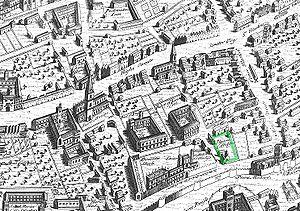
Les bâtiments du Jesus College, l'un des collèges de l'université d'Oxford, sont situés dans le centre de la ville entre Turl Street, Ship Street, Cornmarket Street et Market Street.